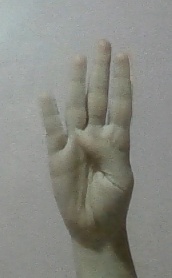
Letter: kaaf